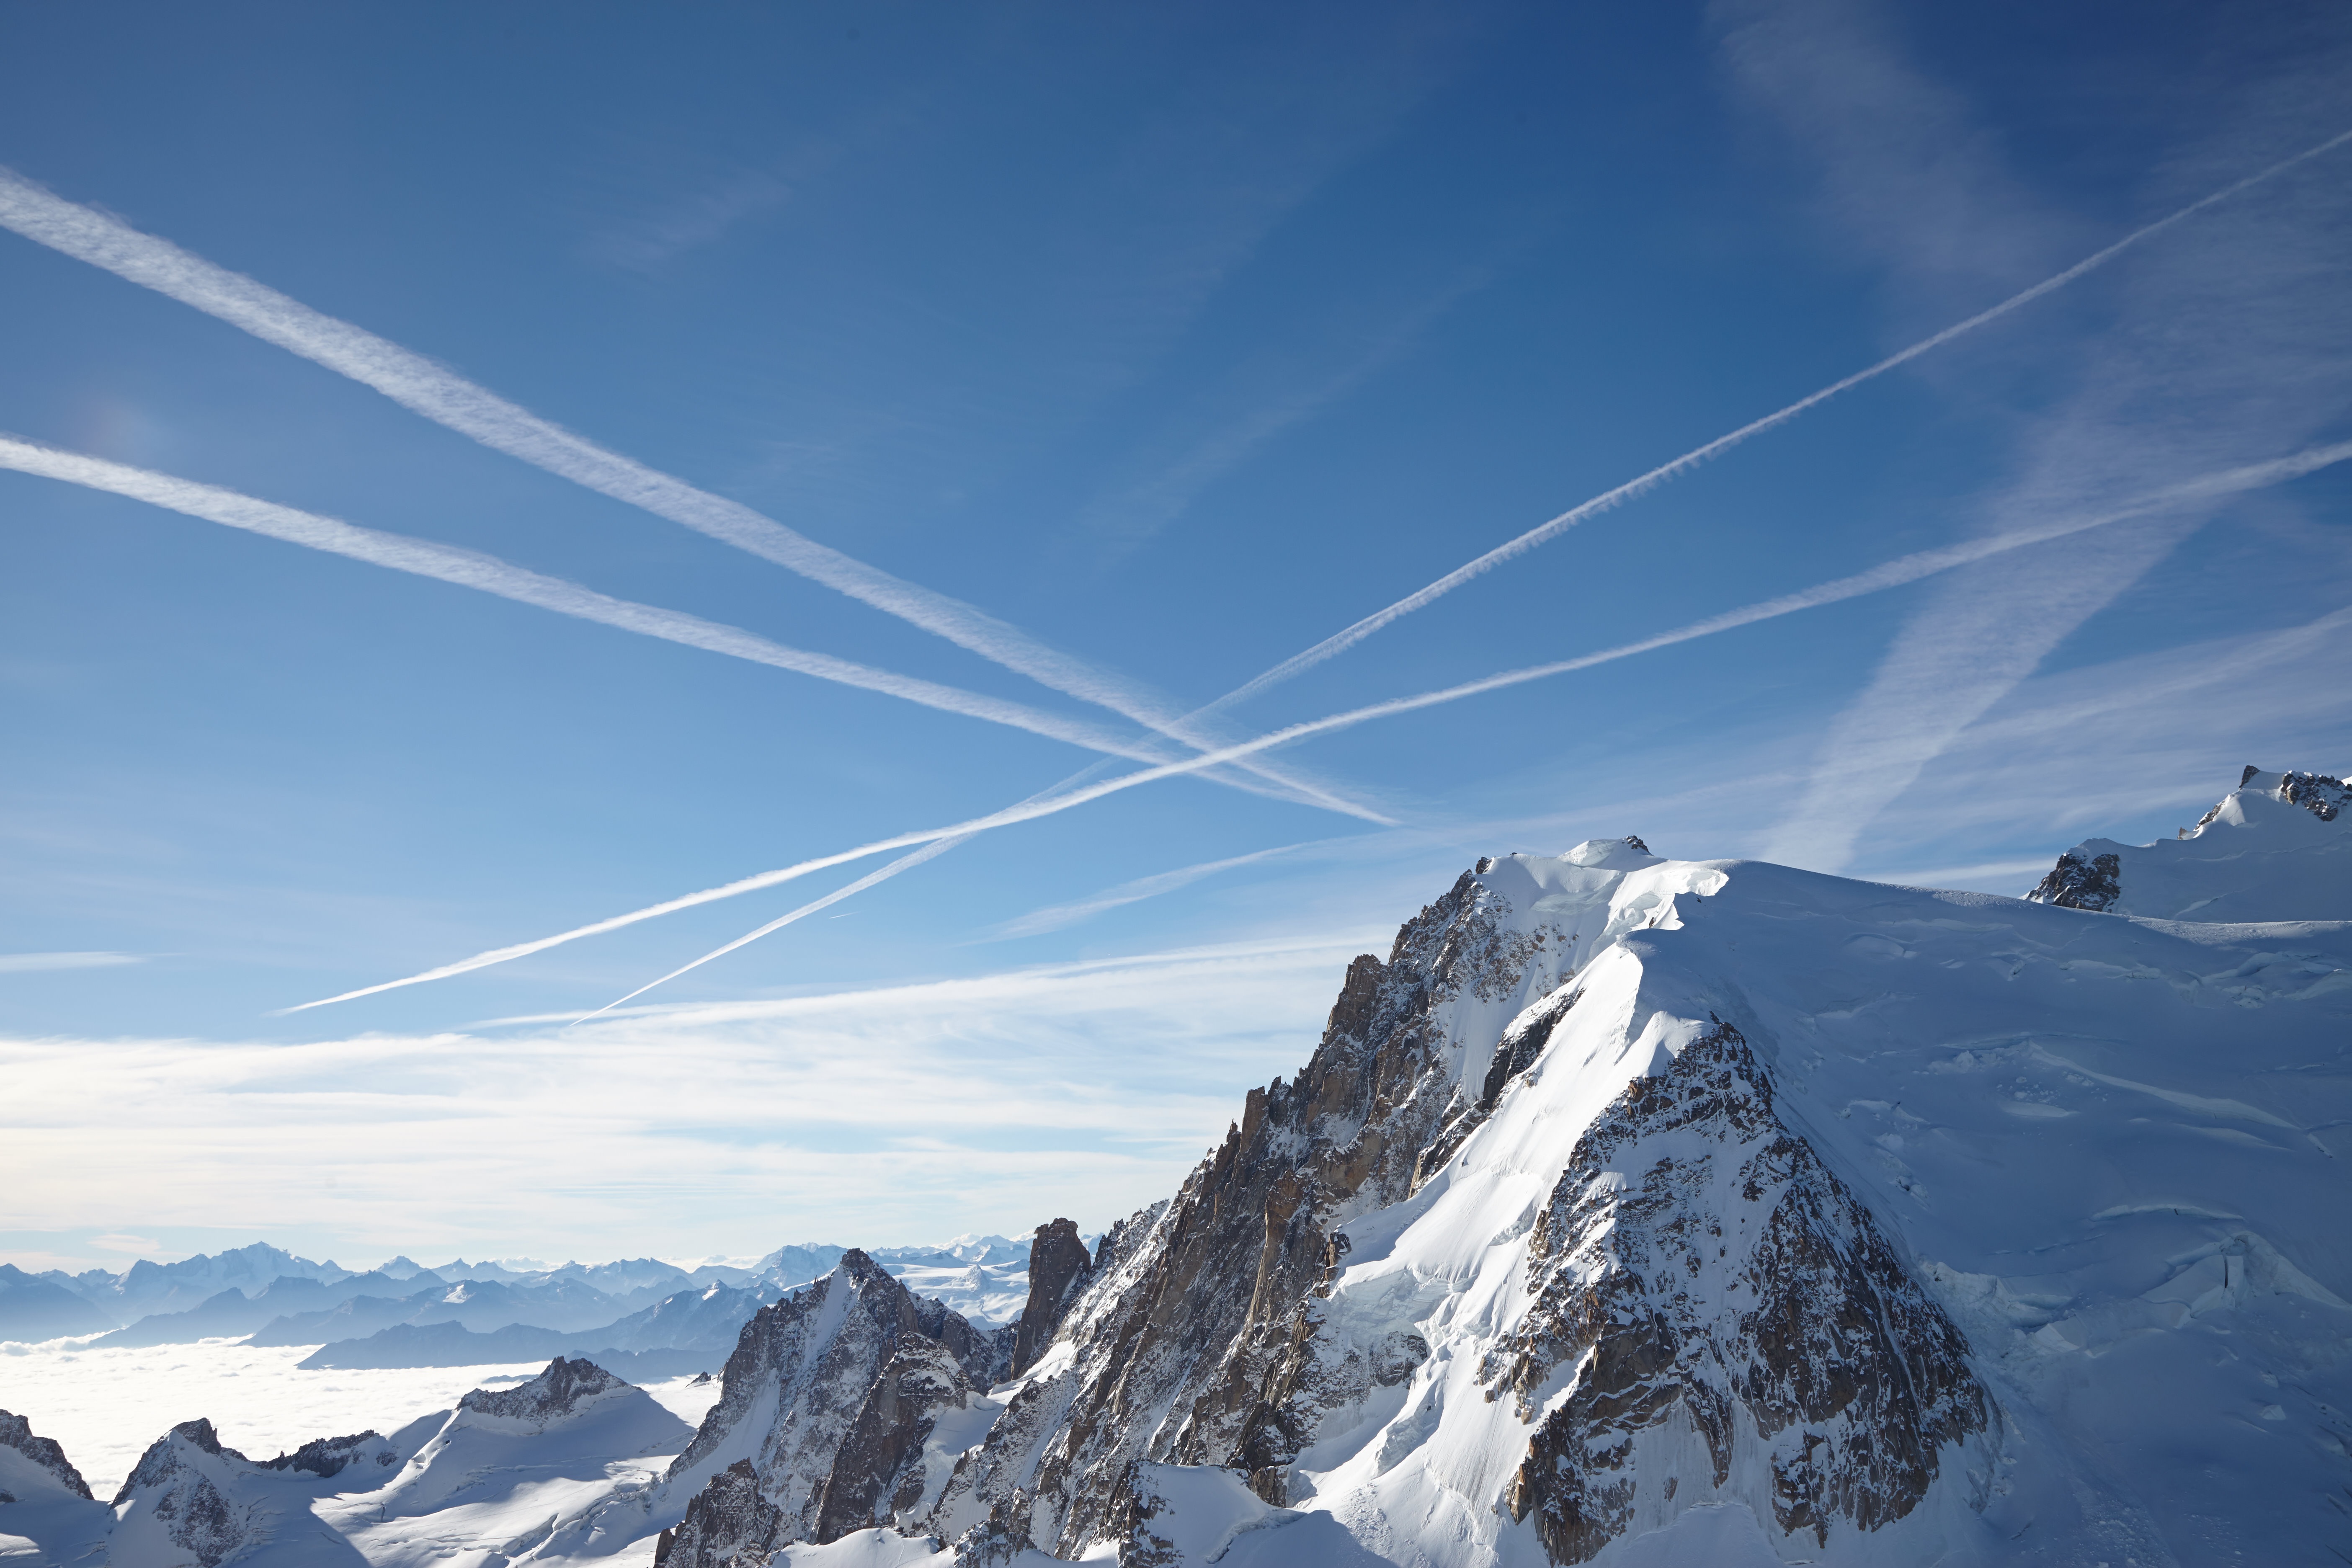
landscape, mountain, snow, winter, cloud, sky, mountain range, extreme sport, skiing, ridge, summit, blue sky, chamonix, mountaineering, winter sport, sports, alps, piste, landform, ski touring, sky trails, ski mountaineering, mountainous landforms, geological phenomenon